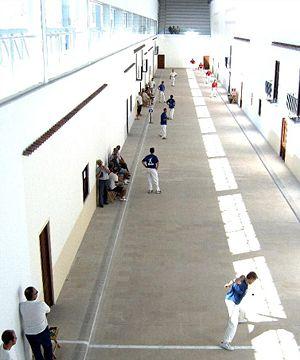
Le llargues est une modalité de style direct de la pelote valencienne. C’est la modalité qui se rapproche le plus du jeu primitif que l’on pratiquait dans la Grèce antique ou l’Empire romain.